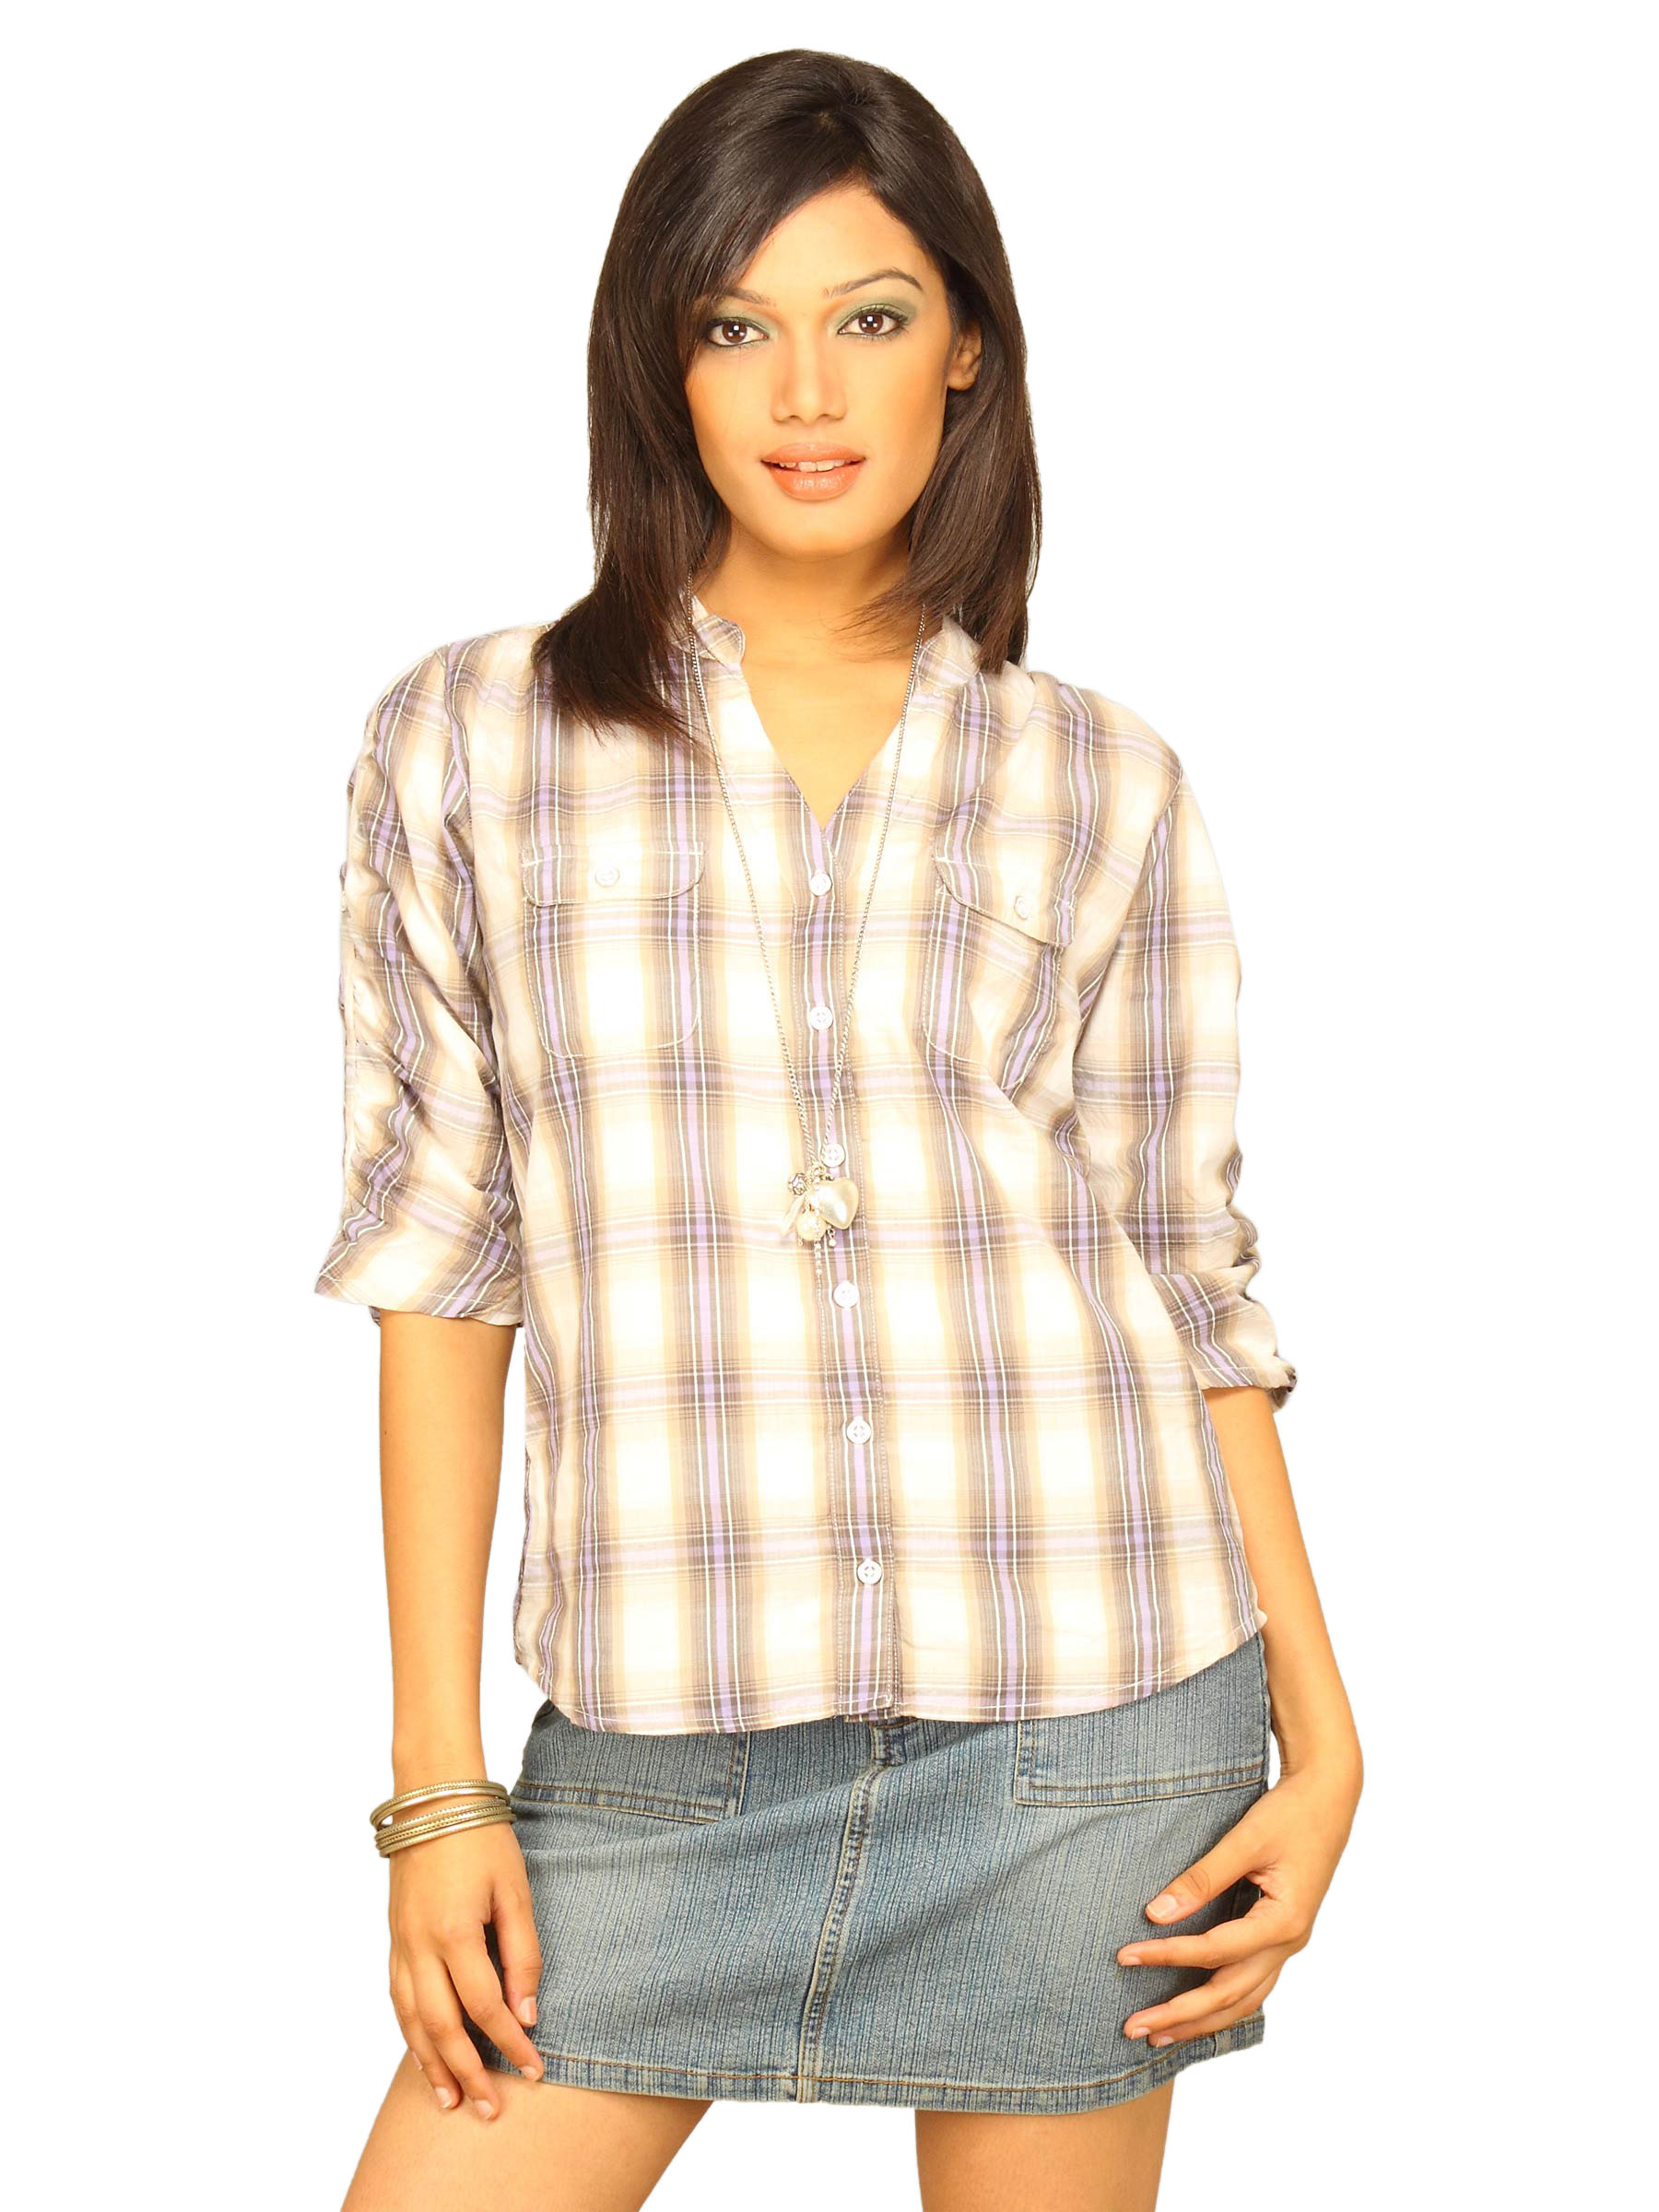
Wrangler Women Check Multi Color Shirt
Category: Apparel / Topwear / Tshirts
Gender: Women
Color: Grey
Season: Summer 2011
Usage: Casual